Northern Ostrobothnia Museum

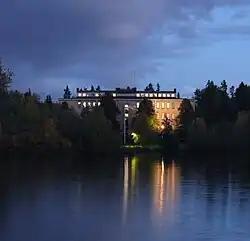
The Northern Ostrobothnia museum in autumn 2007

The Northern Ostrobothnia Museum is a museum of cultural history. This provincial museum focuses on the city of Oulu and its surrounding Northern Ostrobothnia region. The museum is situated in the Hupisaaret Islands park in the Myllytulli neighbourhood in Oulu, Finland.